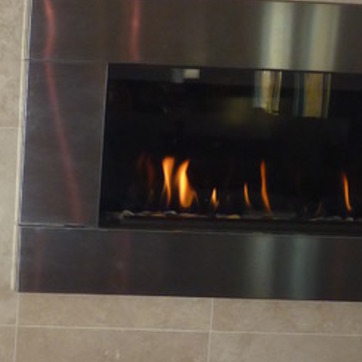
Material: other